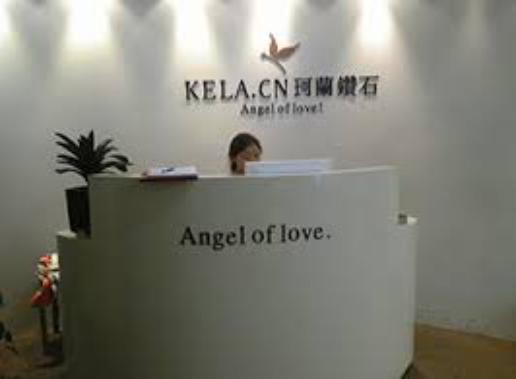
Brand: KELA
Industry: Clothes